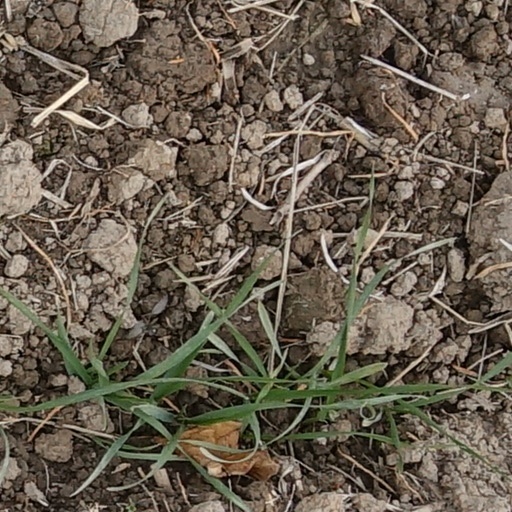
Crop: wheat